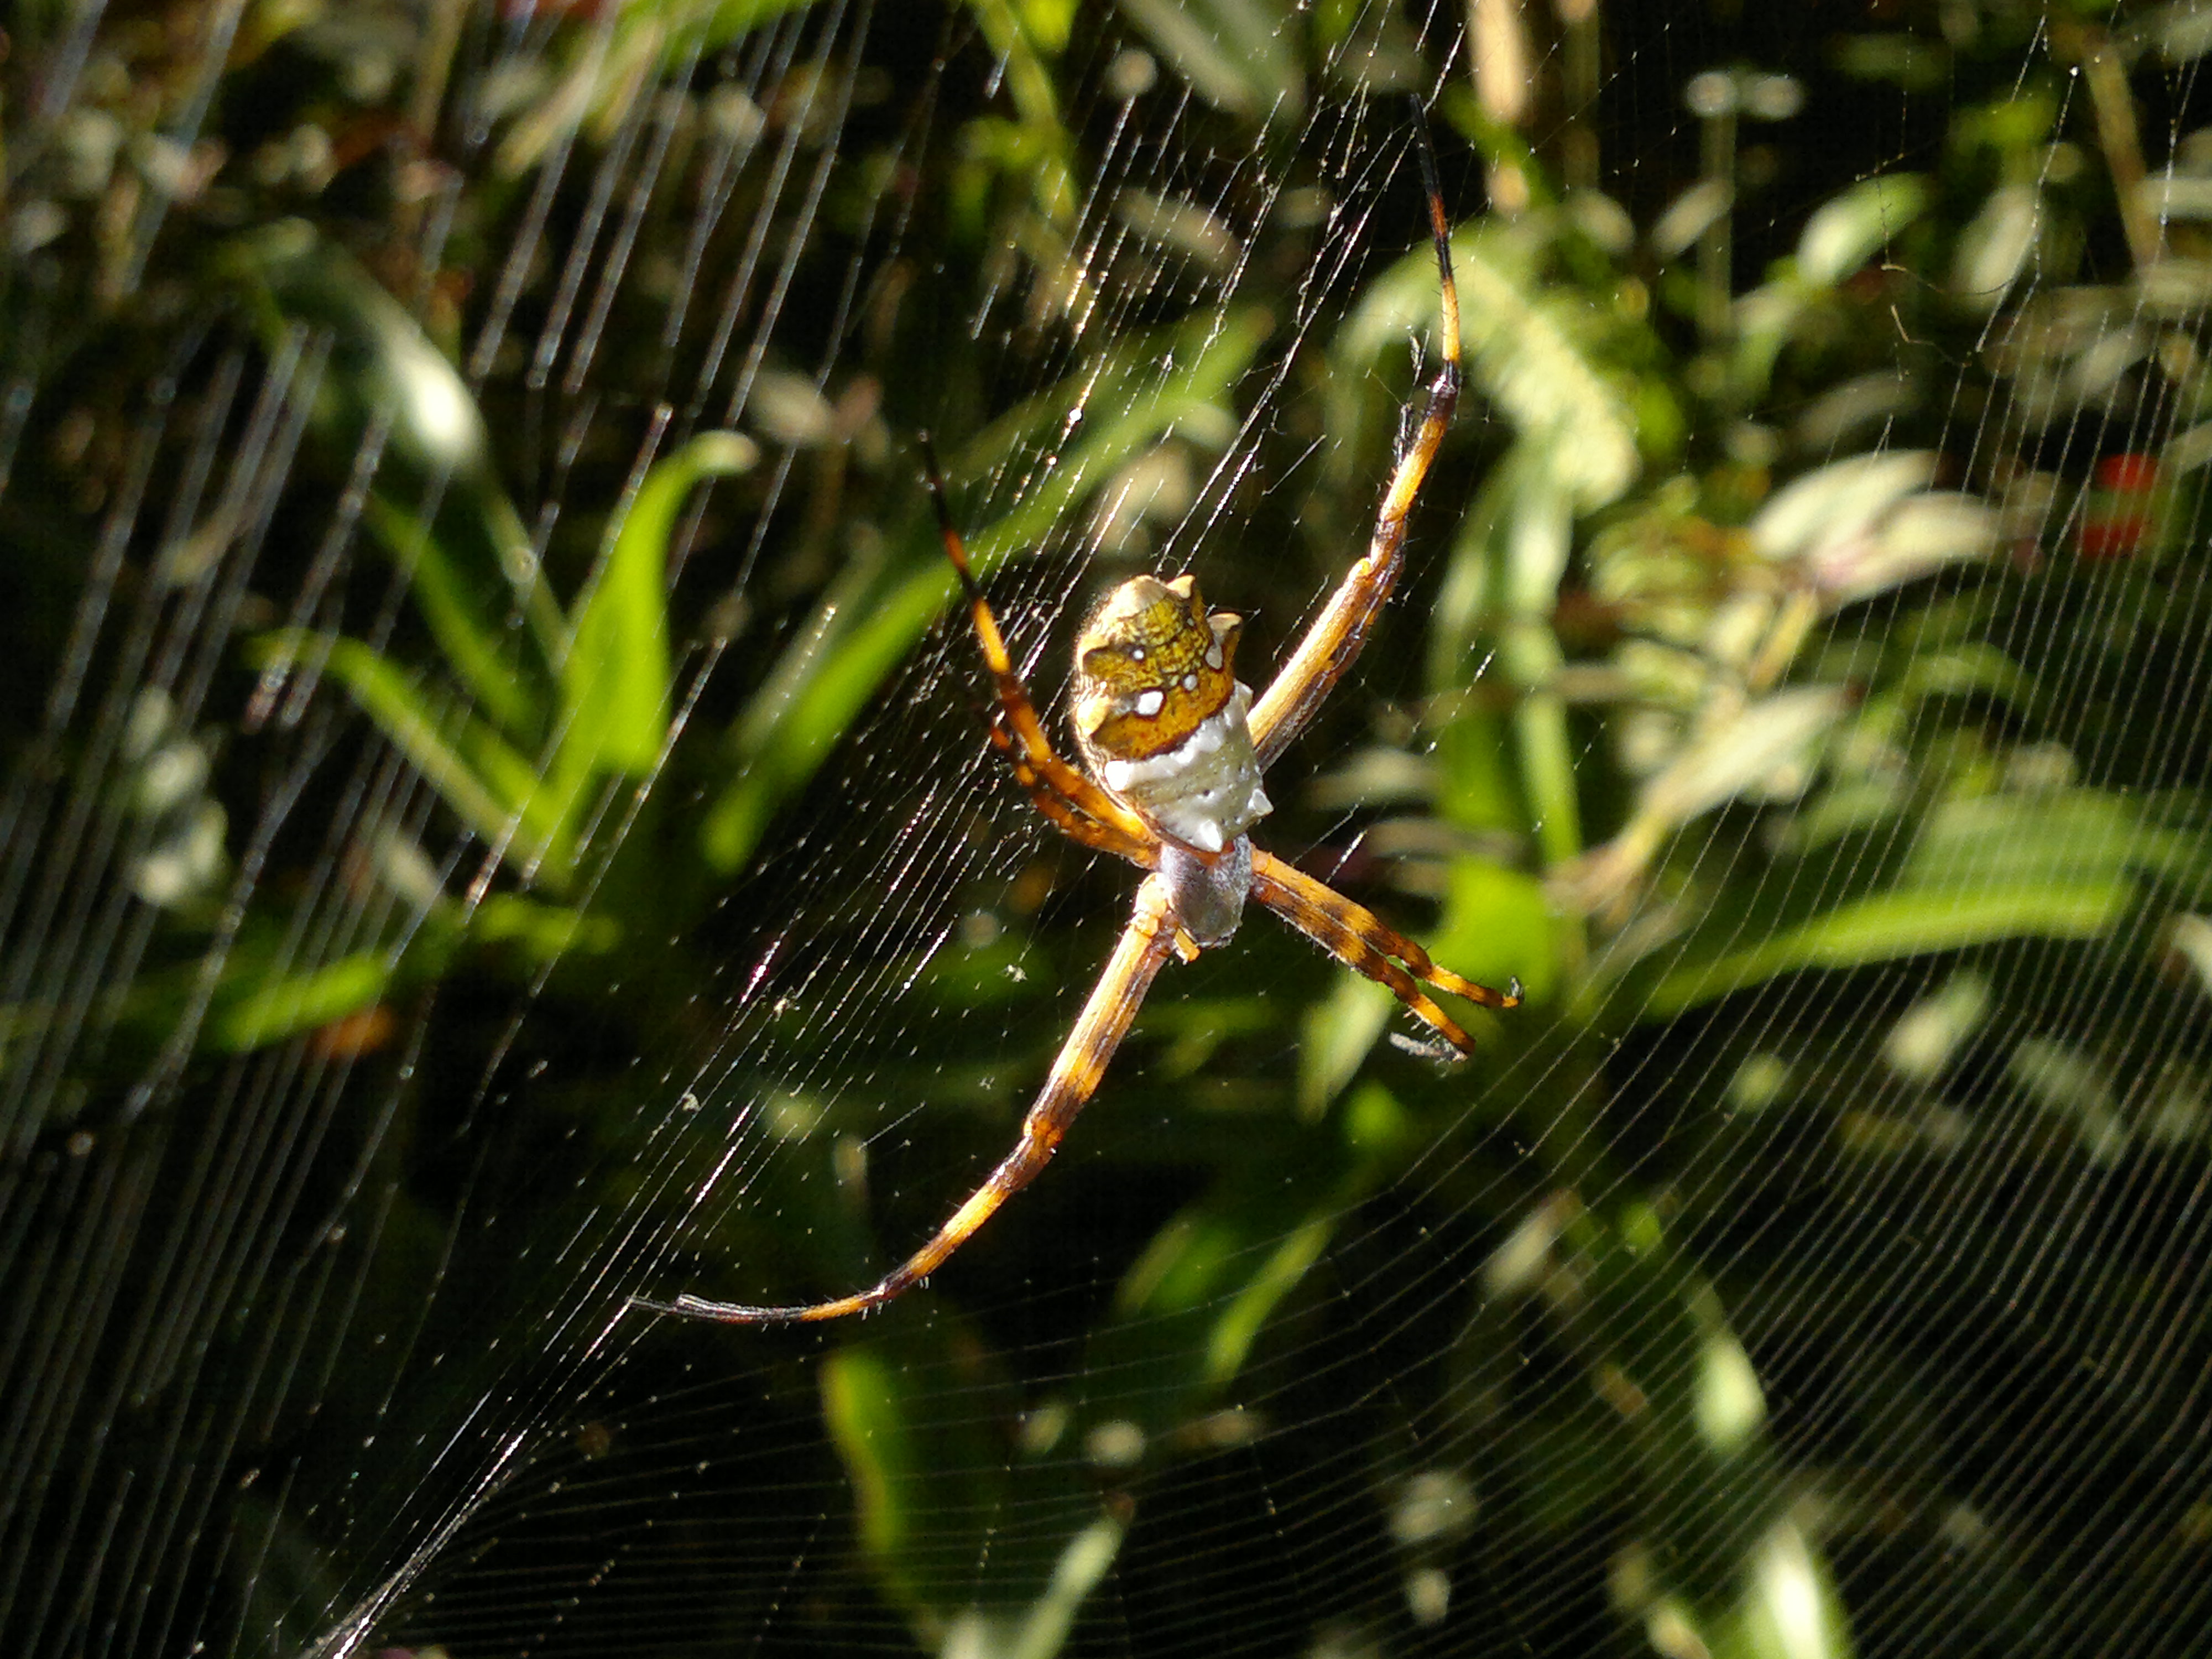
nature, fauna, invertebrate, spider web, close up, spider, arachnid, arana, argiope, argentata, macro photography, arthropod, european garden spider, araneus, orb weaver spider